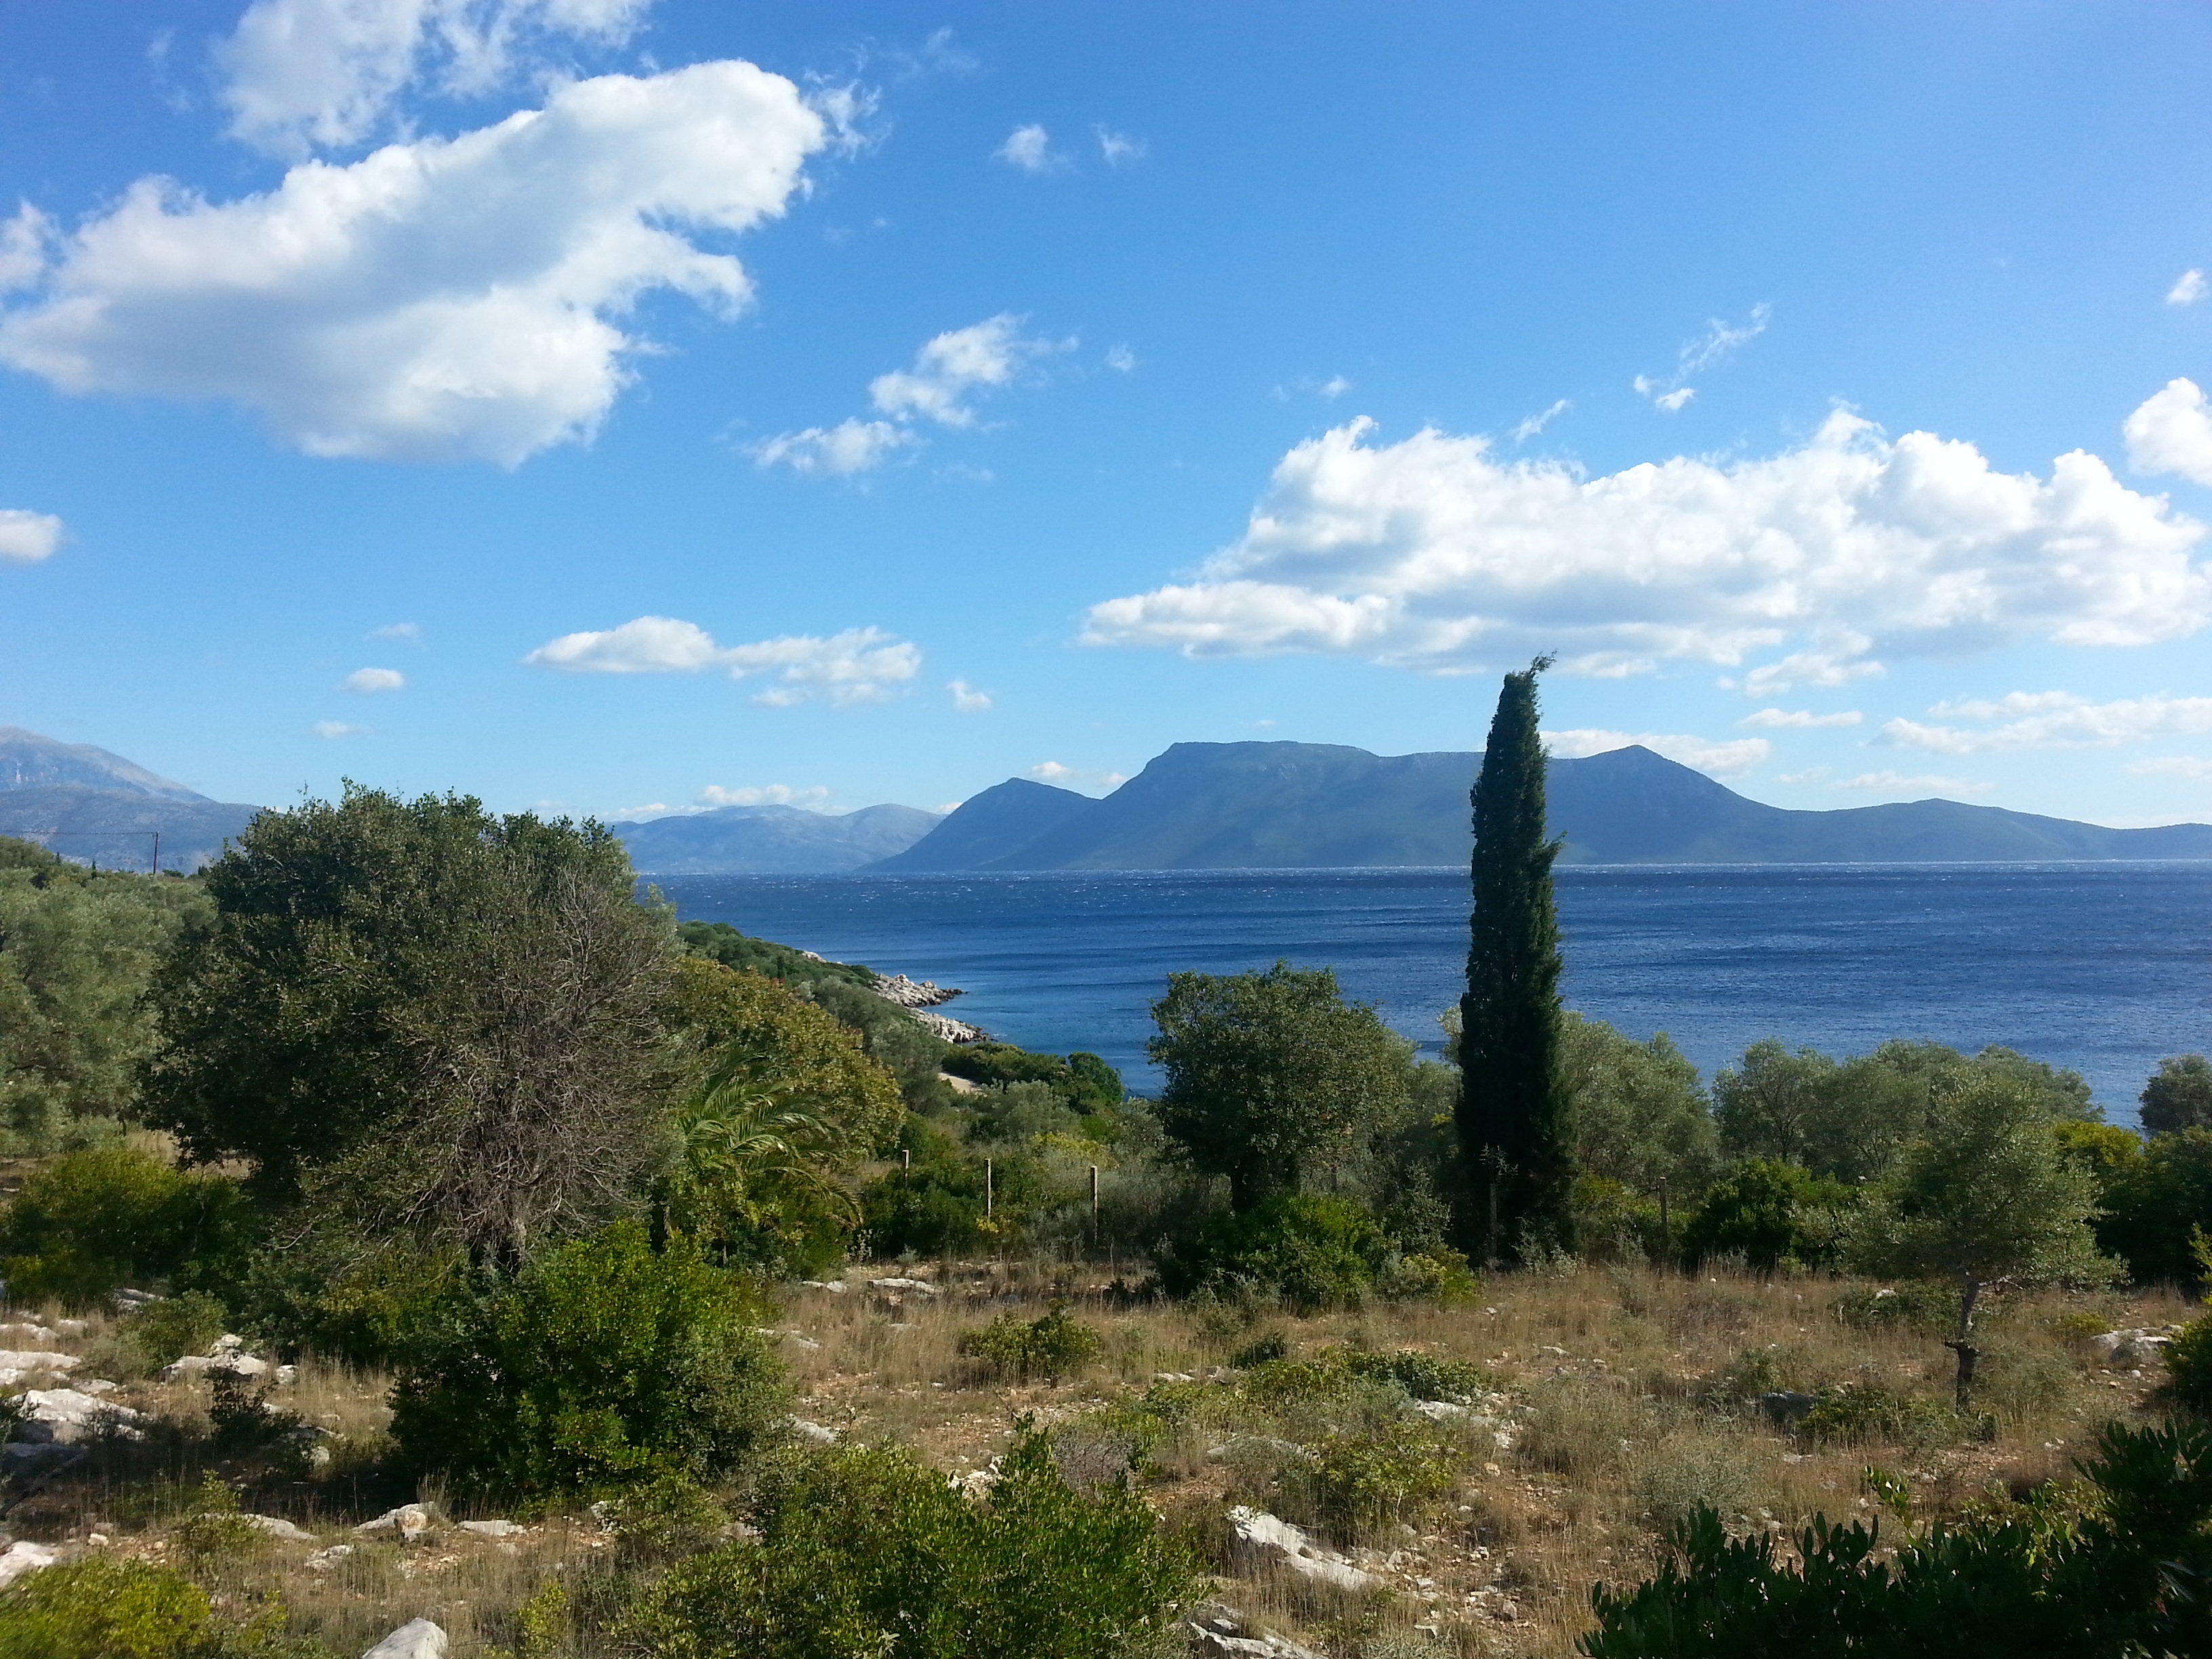
landscape, mountain, hill, panorama, greek, mediterranean, island, ridge, plateau, greece, loch, ecosystem, ionian, meganissi